Diciotti-class offshore patrol vessel

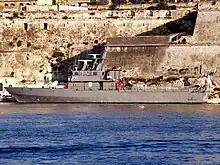
"P61" in 2006

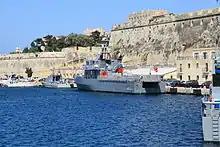
"P61" at Hay Wharf, with the rear launching ramp visible.

In 2003, the Armed Forces of Malta ordered a replacement for the former East German Kondor class patrol boats P29, P30 and P31, due to the increase in flow of refugees from North Africa to Europe.